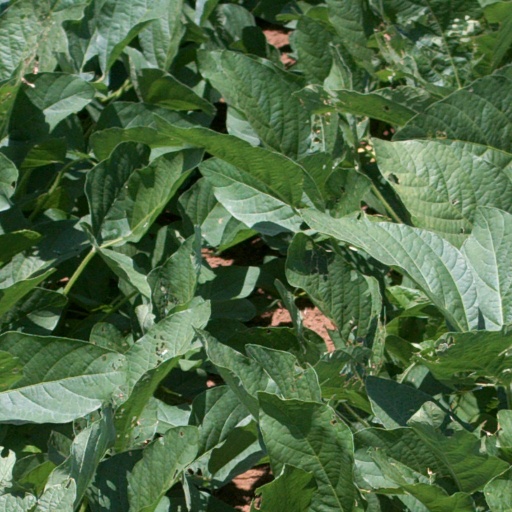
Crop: soybean